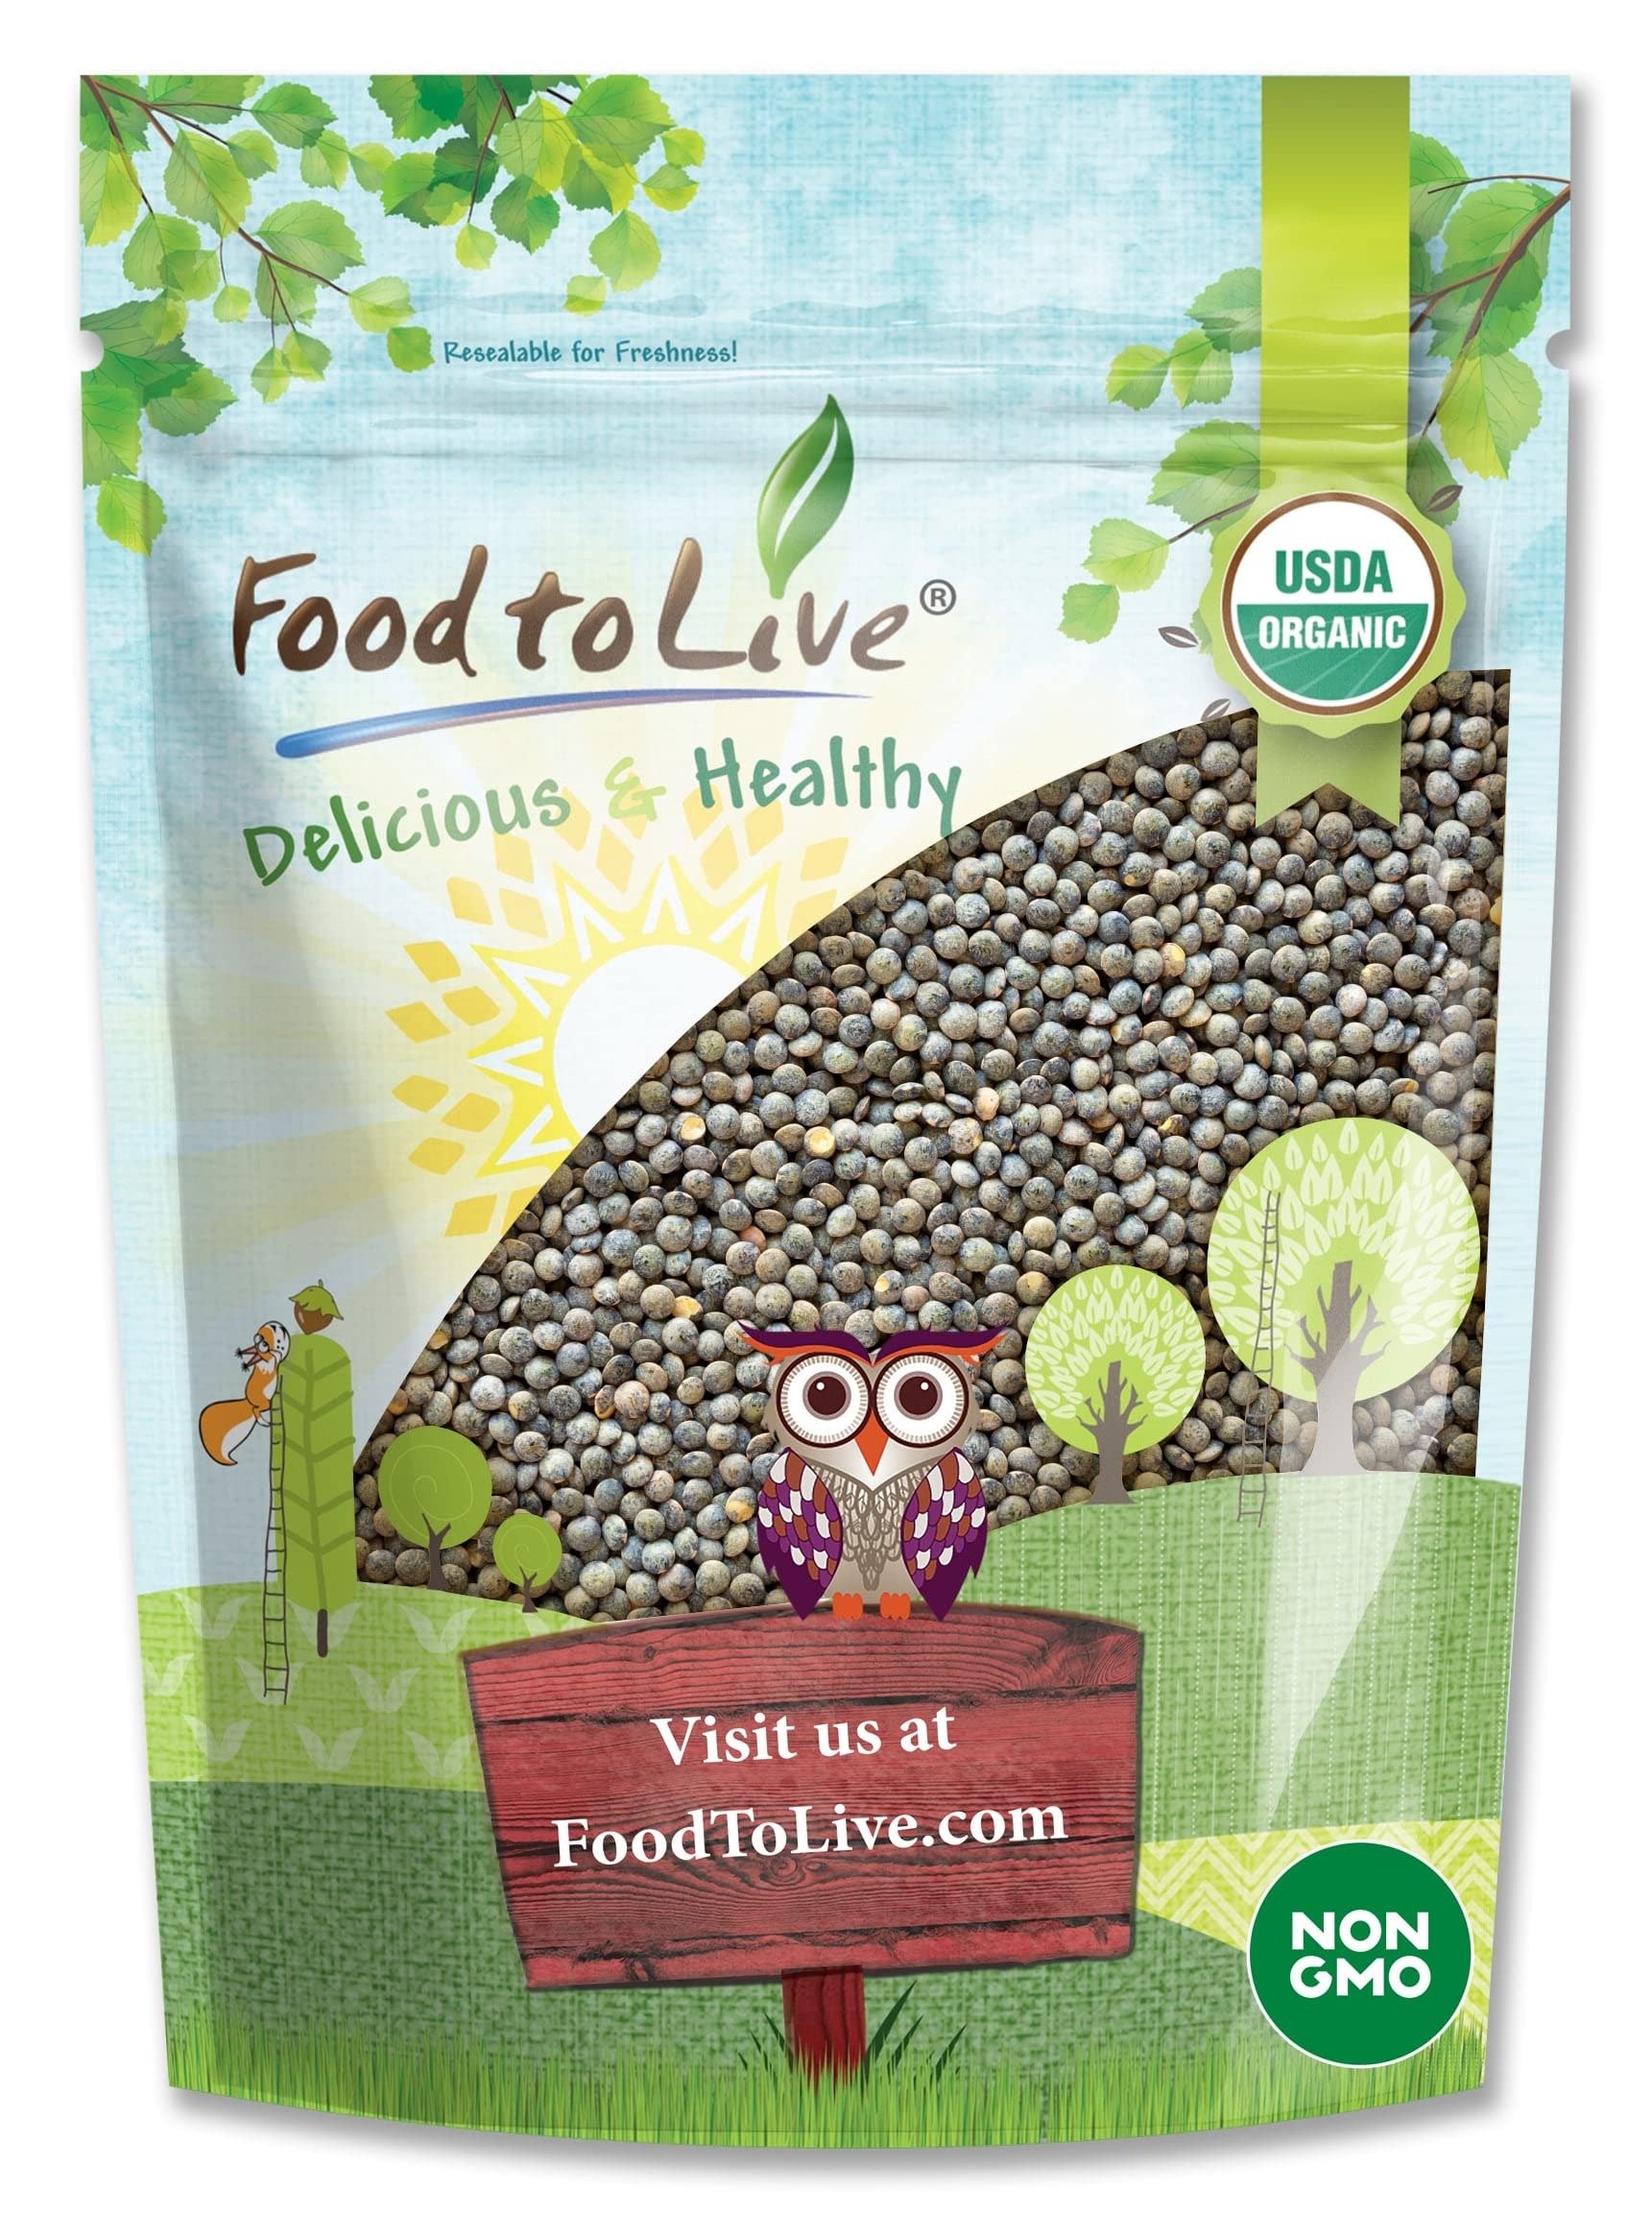
Item Name: Food to Live Organic French Green Lentils, 8 Ounces – Non-GMO, Whole Dry Beans, Raw, Sproutable, Vegan, Kosher, Bulk. Rich in Folate, Fiber, and Plant-Based Protein. Great for Soups, Chili and Curries
Bullet Point 1: ✔️PROTEIN AND FIBER SOURCE: Eat Organic French Green Lentils to enrich your diet with plant-based proteins and fiber.
Bullet Point 2: ✔️NUTRITIOUS AND TASTY: French organic lentils are rare and packed with essential nutrients, including B vitamins.
Bullet Point 3: ✔️PEPPERY SAVORY GOODNESS: Organic French lentils have a deliciously natural, spicy taste with notes of mineral and earth flavors.
Bullet Point 4: ✔️COOK FAST: No need for lengthy pre-soaking, you can cook French lentils and enjoy them in less than an hour.
Bullet Point 5: ✔️AMAZING IN MANY DISHES: Organic French Lentils used in Chilies, curries, and stews. Add them to hummus, burgers, salads, and lentil soups.
Product Description: What Are Lentils? Lentils are a type of legume native to Central Asia. Their seeds are shaped as tiny lenses and come in a variety of colors. Today they are cultivated in Pakistan, India, Nepal, Australia, and Canada. Archeologists have found some evidence that indicates our ancestors have been consuming lentils over 13000 years ago. It’s not surprising as this legume is extremely nutritious, rich in protein, and very easy to cook. Food To Live helps bring premium-quality Organic Lentils to everyone’s home. We offer our products in bulk so that you can enjoy them longer. Types of Lentils: How Are They Different? There are many types of lentils cultivated today. The most popular of them are: Beluga lentils (small and black) Red lentils Puy lentils (blue-gray) French lentils (green) Yellow lentils Masoor lentils (brown and yellow inside) The nutritional value of lentils remains almost the same regardless of their type, so the only real differences between them are flavors. Note that colors also indicate how well the legume will keep shape when cooked. Red lentils have a sweet nutty tang to them and don’t hold shape at all. Brown lentils are milder to the taste and hold their shape well. Green lentils take a bit longer to cook and retain their firm texture. They are very good for salads. Remember that lentil chips or split lentils cook very fast and generally don’t hold their shape regardless of type. Organic Dry Lentils: Nutrition Benefits Legumes are packed with nutrients by default, but lentils stand out even among this extraordinary food group because of their high levels of: B vitamins Phosphorus Zinc Potassium Iron All these vitamins and minerals are essential for maintaining your general wellbeing and must be included in your everyday meals. Eating ½ of lentils a day will help you meet the nutritional requirements of a healthy diet.
Value: 8.0
Unit: Ounce

Price: 8.83